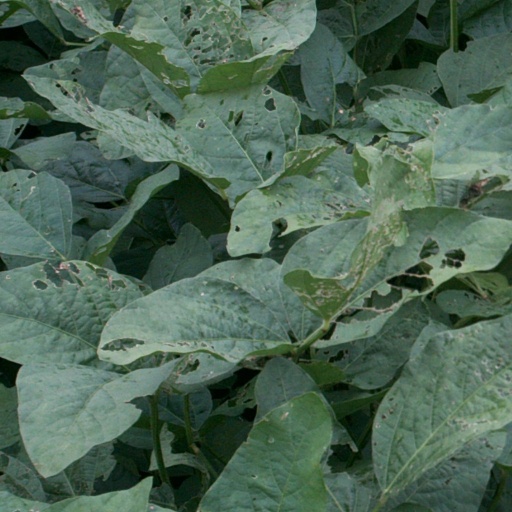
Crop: soybean